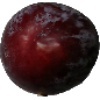
Label: Plum 1